Trinity Church (Oslo)

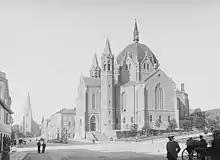
Trinity Church in 1890. St. Olav's Cathedral (Roman Catholic) in the background

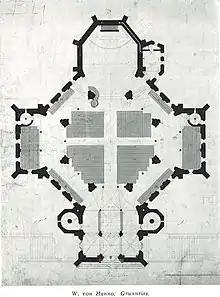
Wilhelm von Hannos combined octagonal-cruciform floorplan.

Trinity Church was consecrated in 1858 by Bishop Jens Lauritz Arup. The church has a neo-Gothic central plan, with "two towers" and eight-sided dome, and was designed by architect Alexis de Chateauneuf (Hamburg, Germany), but some time after the work was entrusted to his pupil Wilhelm von Hanno, who made some modifications to the original plans and put his personal stamp on the details of interior decoration. The main body (1872) is the work of Claus Jensen, the altarpiece (1866) is a painting by Adolph Tidemand (the Baptism of Jesus), chandeliers were designed by Emanuel Vigeland in 1923, and Frøydis Haavardsholm was the designer of the stained glass windows.